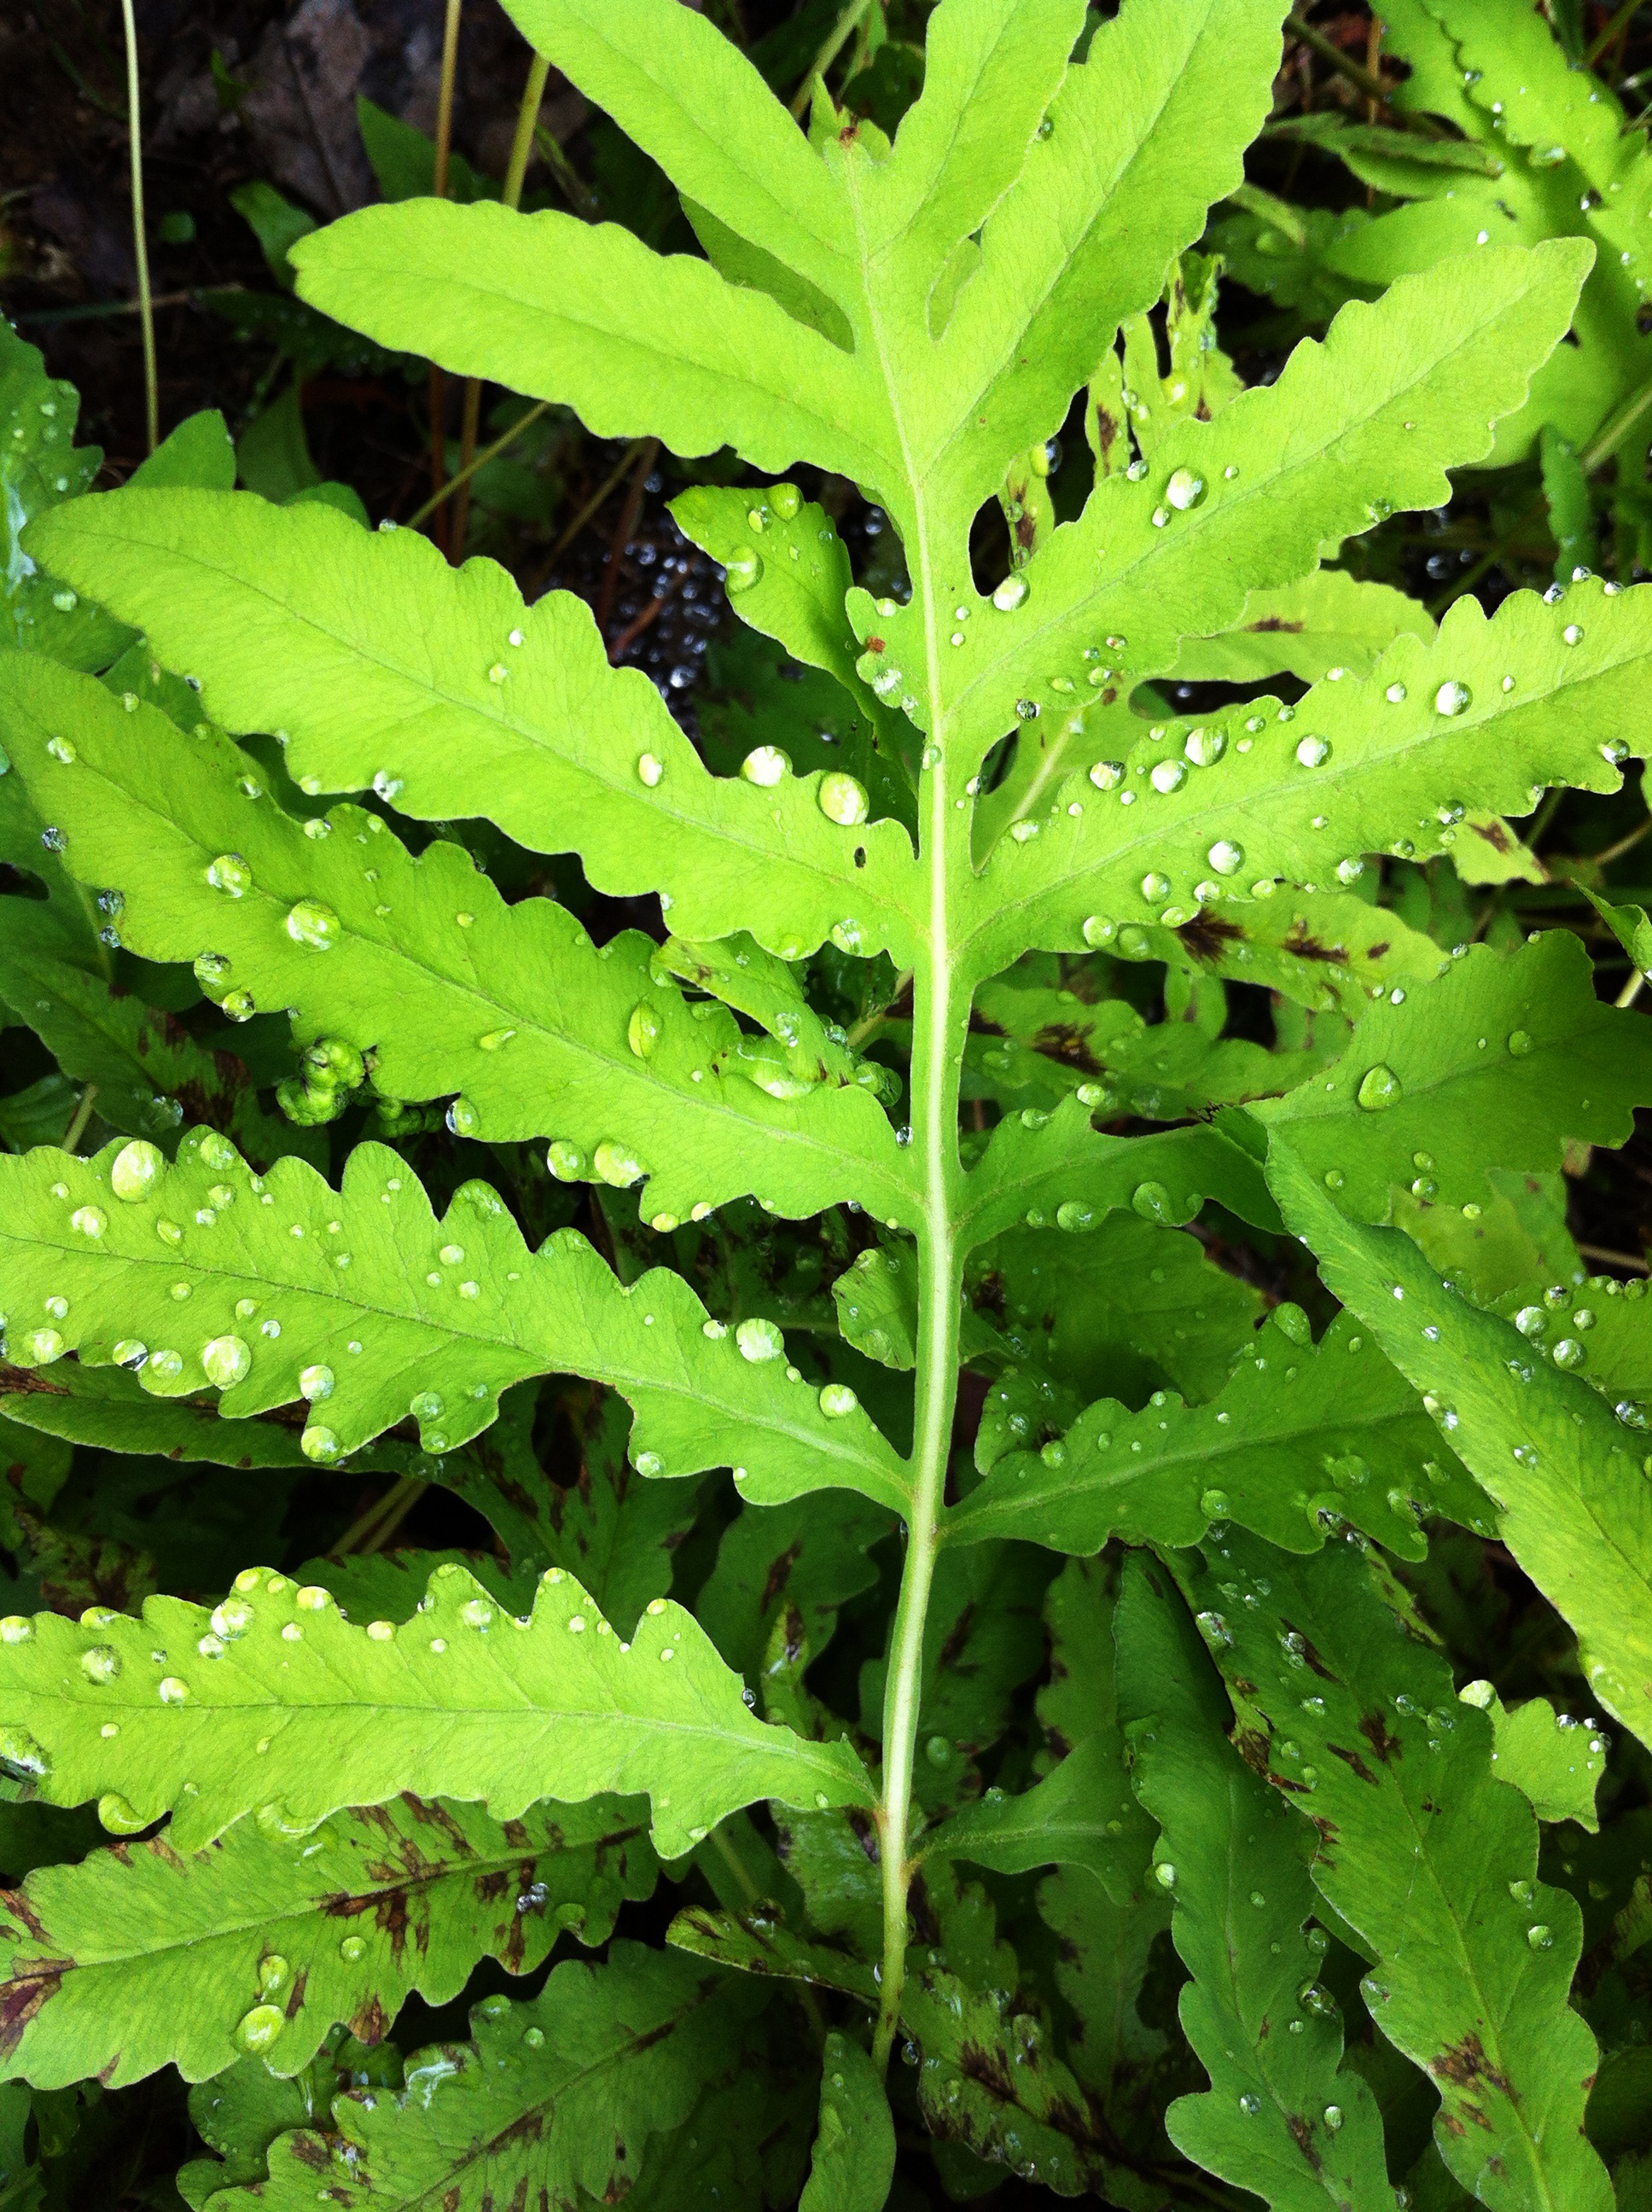
landscape, nature, forest, wilderness, growth, plant, ground, leaf, flower, wet, wild, environment, foliage, green, jungle, herb, tropical, lush, natural, botany, flora, botanical, fern, life, ecology, outdoors, vivid, vegetation, flowering plant, annual plant, land plant, ferns and horsetails, vascular plant, ostrich fern